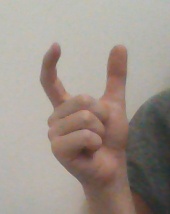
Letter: nun